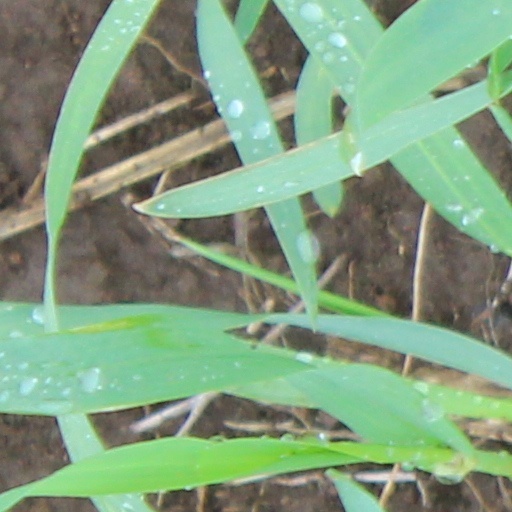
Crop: wheat